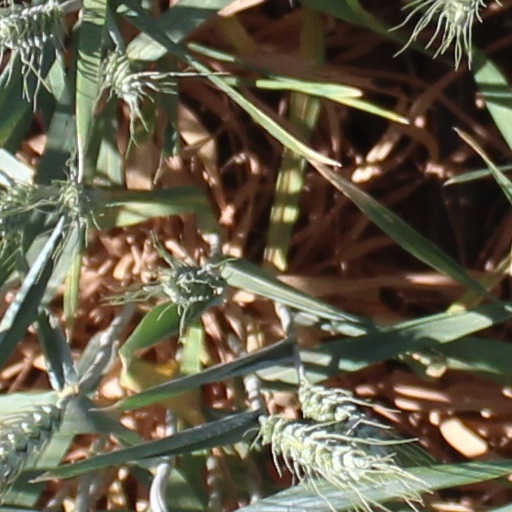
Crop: wheat